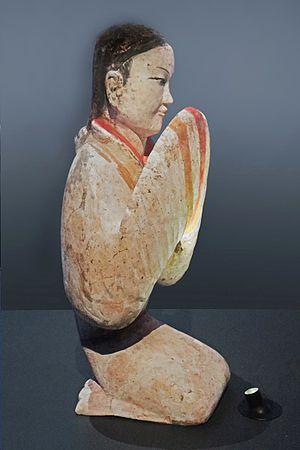
La confiscation du pouvoir par le clan Lü, qui a lieu en 180 av. J.-C., est un épisode de la vie politique de la dynastie Han qui fait suite à la mort de l’impératrice douairière Lü Zhi. Ce décès provoque un bouleversement politique qui s’achève par le massacre du clan Lü, la déposition de l'empereur Han Hou Shaodi, un enfant qui n'était que la marionnette de Lü Zhi, et l’accession au trône de l’empereur Han Wendi.